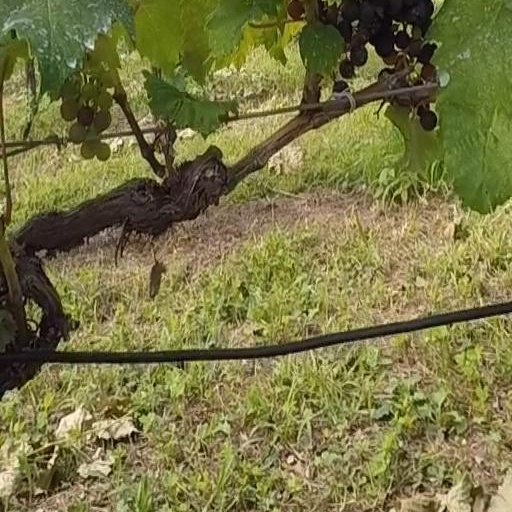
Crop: grape